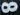
Number: 8